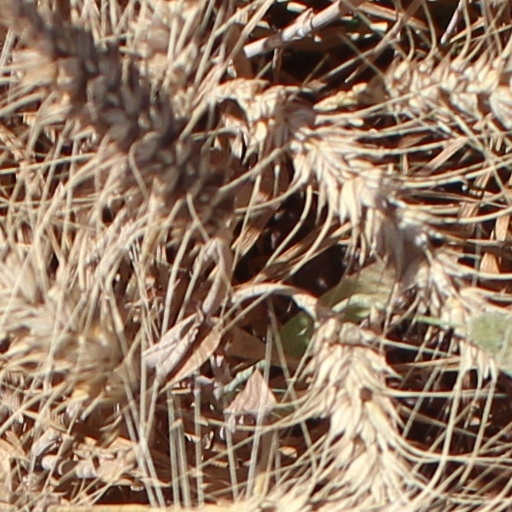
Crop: wheat